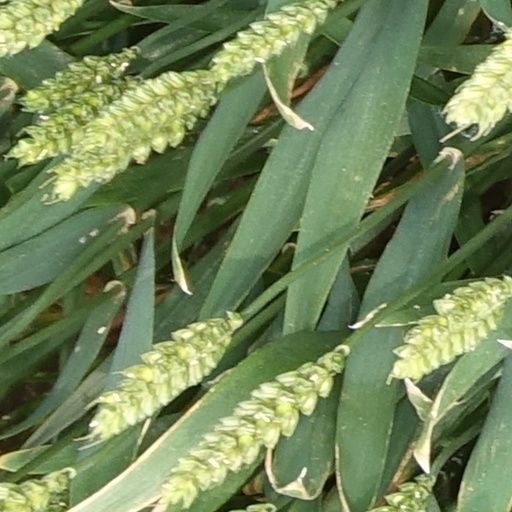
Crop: wheat